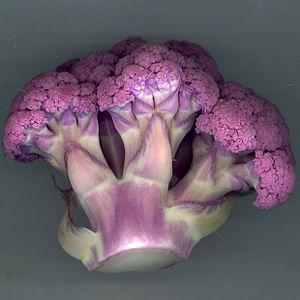
Partie de l'inflorescence d'un chou-fleur violet
Le chou-fleur est une variété de chou de la famille des Brassicacées, cultivée comme plante potagère pour son méristème floral hypertrophié et charnu, consommé comme légume. Le terme désigne aussi ce légume.